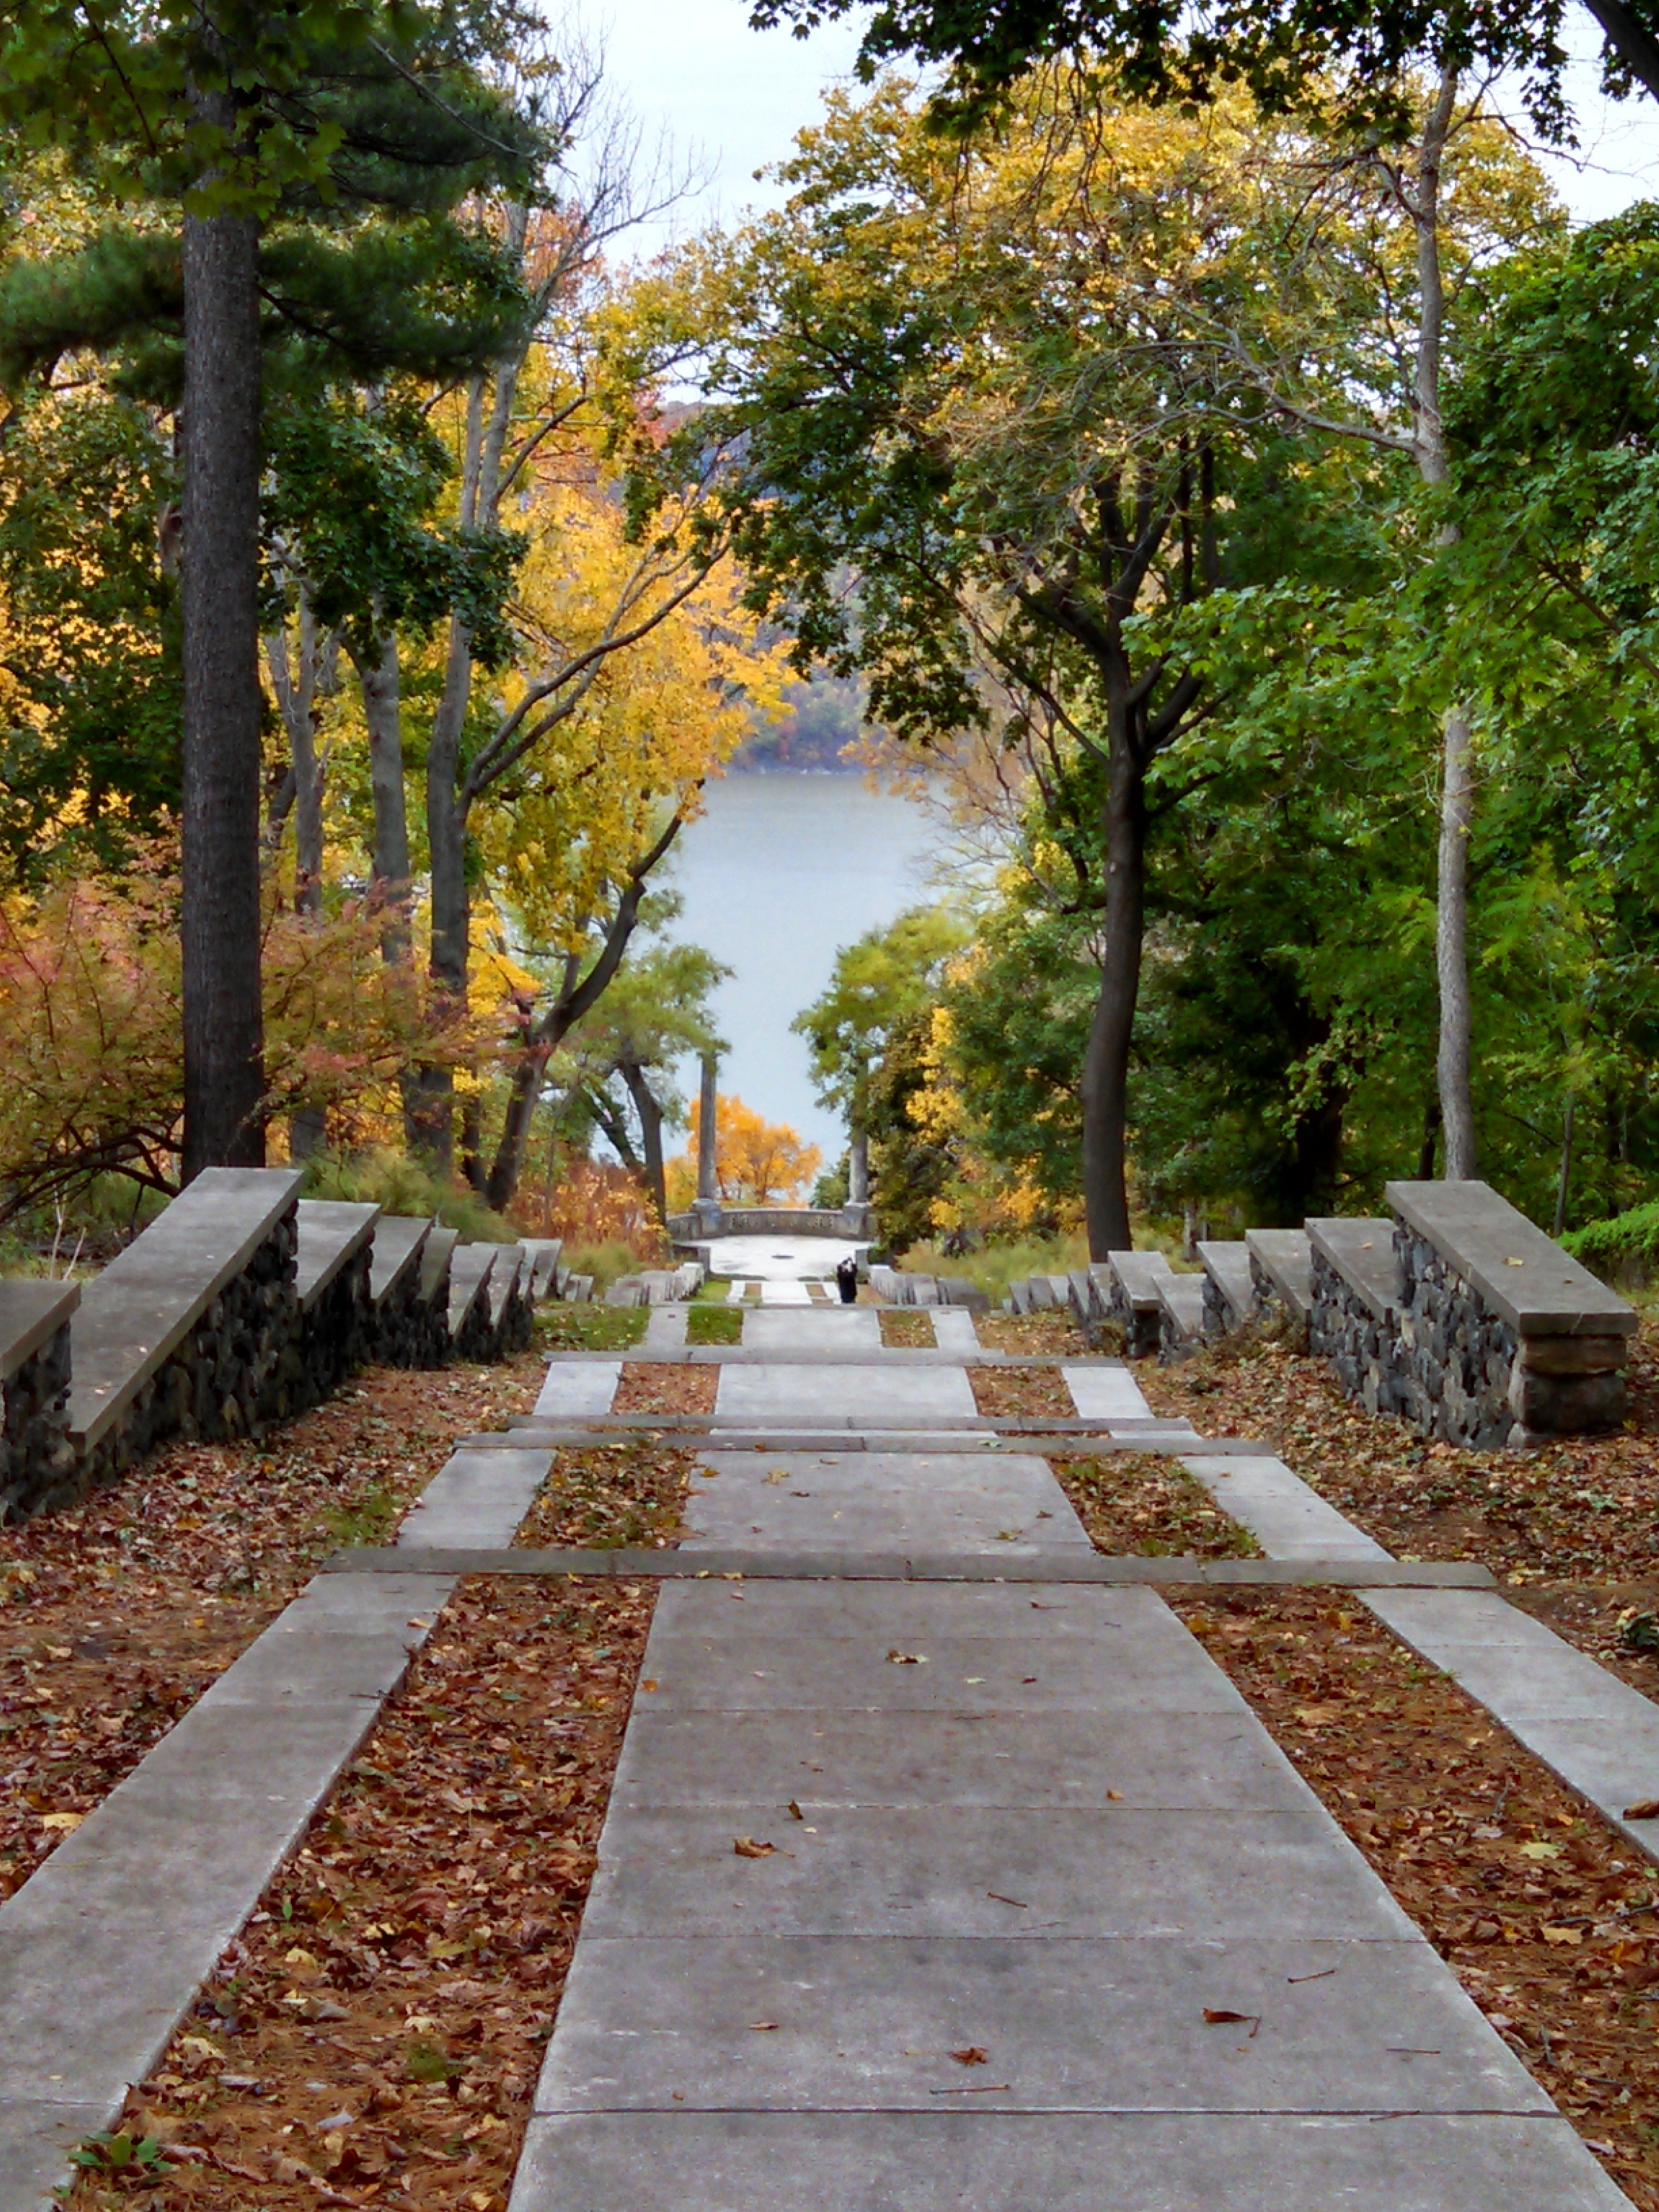
landscape, tree, nature, path, outdoor, leaf, fall, sidewalk, flower, view, staircase, walkway, vacation, travel, autumn, park, botany, garden, descent, season, trees, leaves, courtyard, stairs, downhill, estate, yard, neighbourhood, road surface